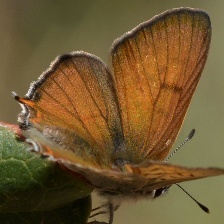
Species: COPPER TAIL